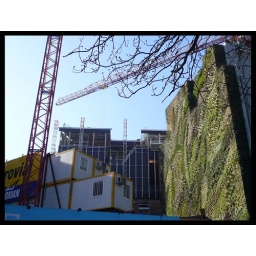
(*) green wall by Patrick Blanc. Project by Herzog &amp;amp; de Meuron. Madrid, Spain